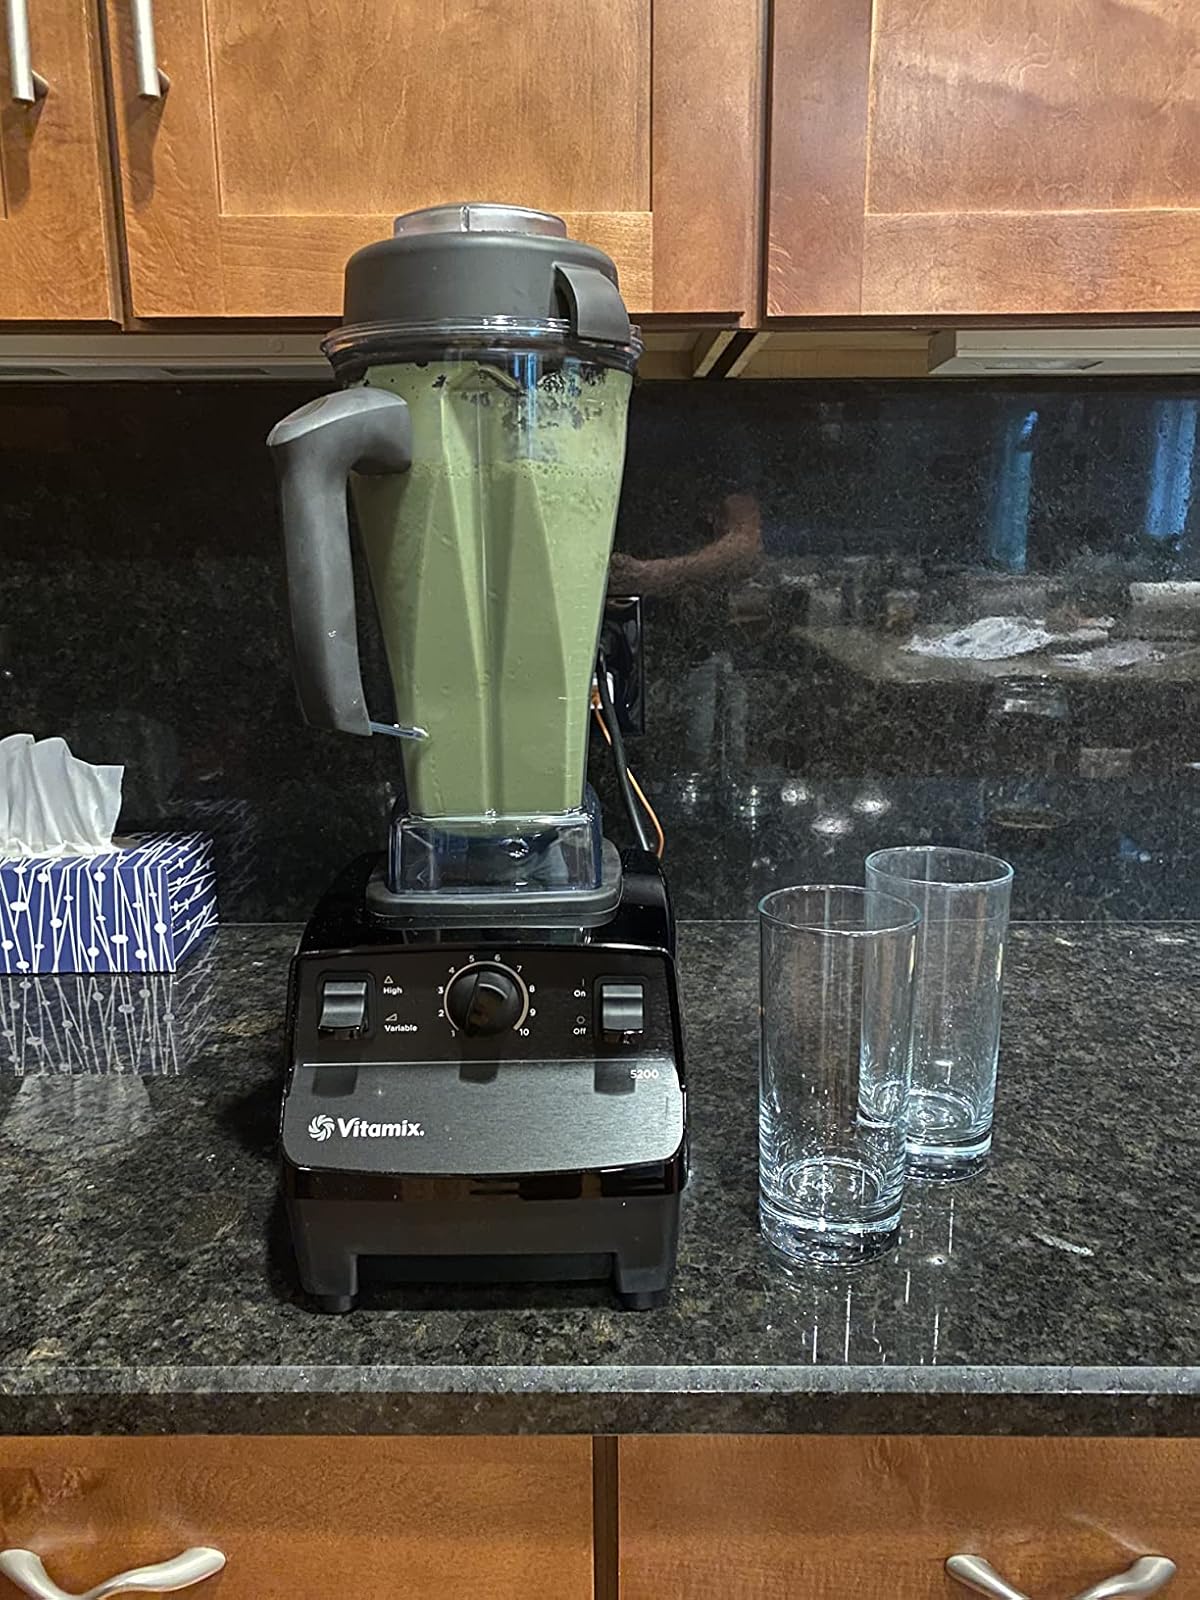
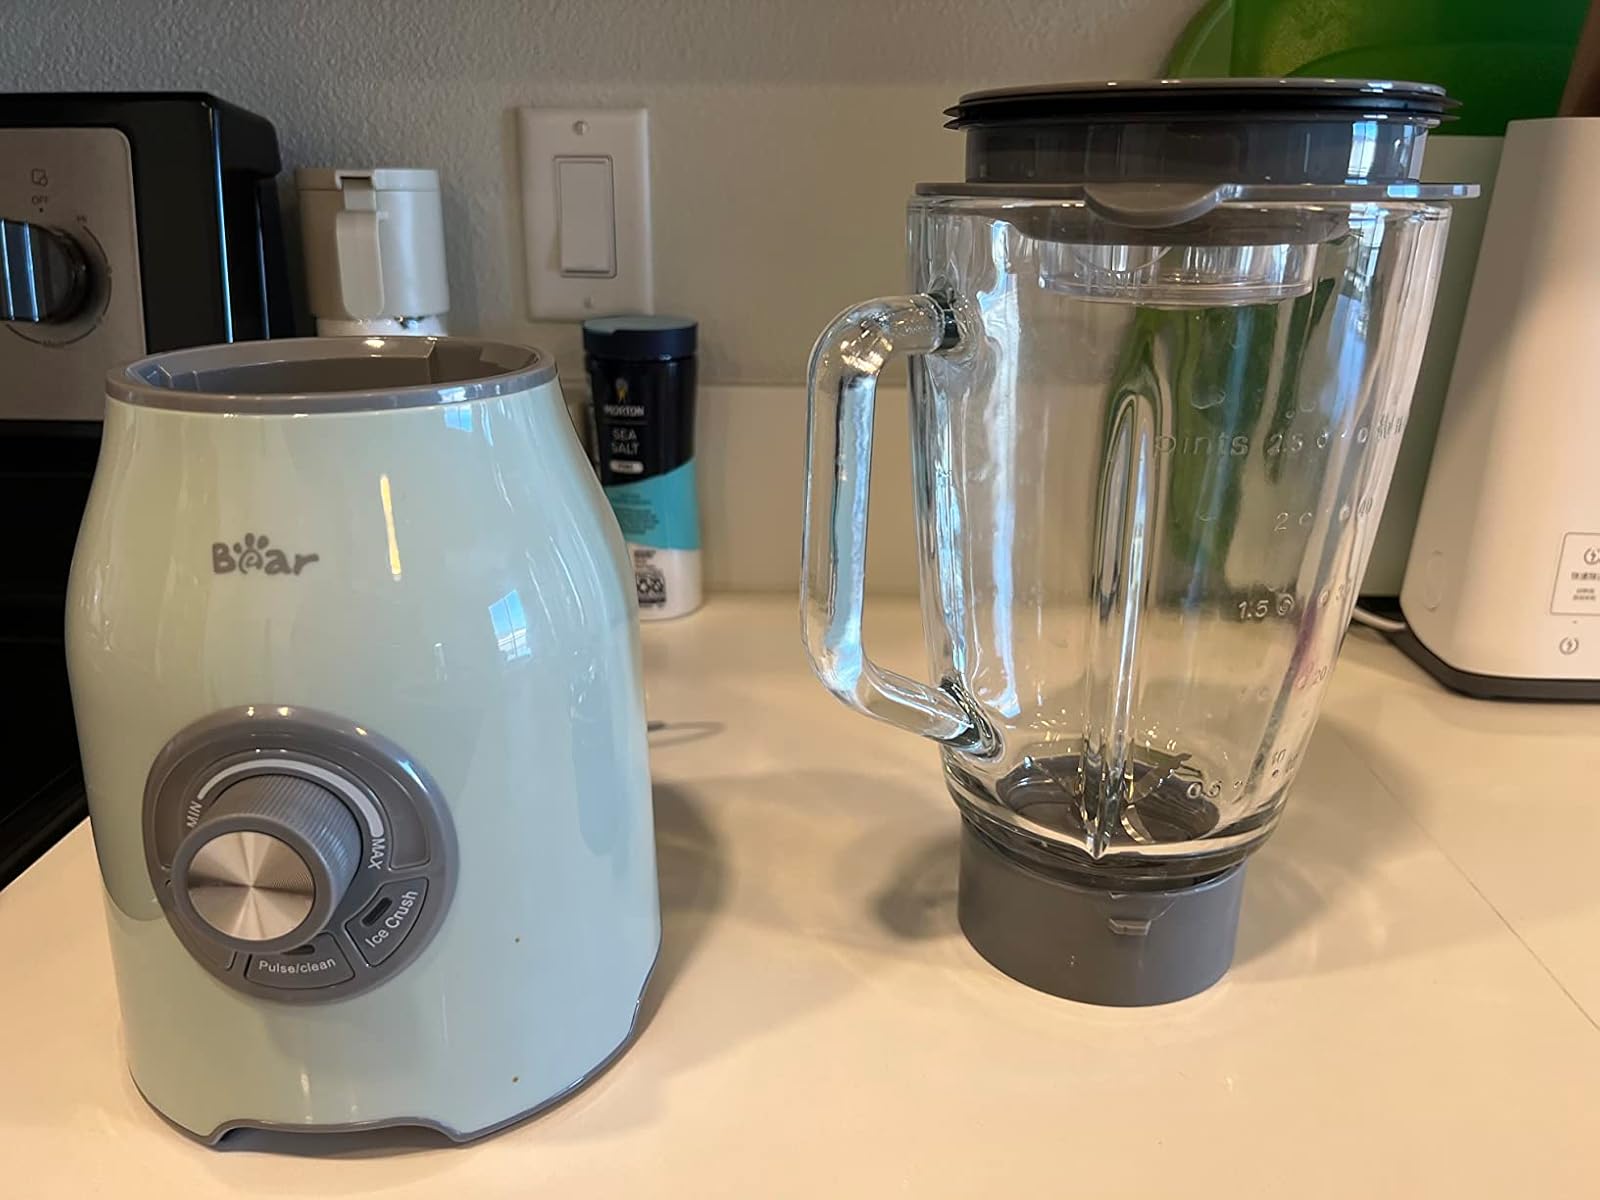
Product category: items_blender
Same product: no